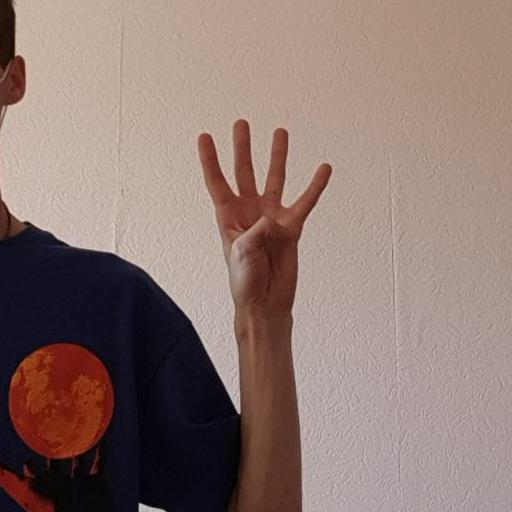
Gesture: four